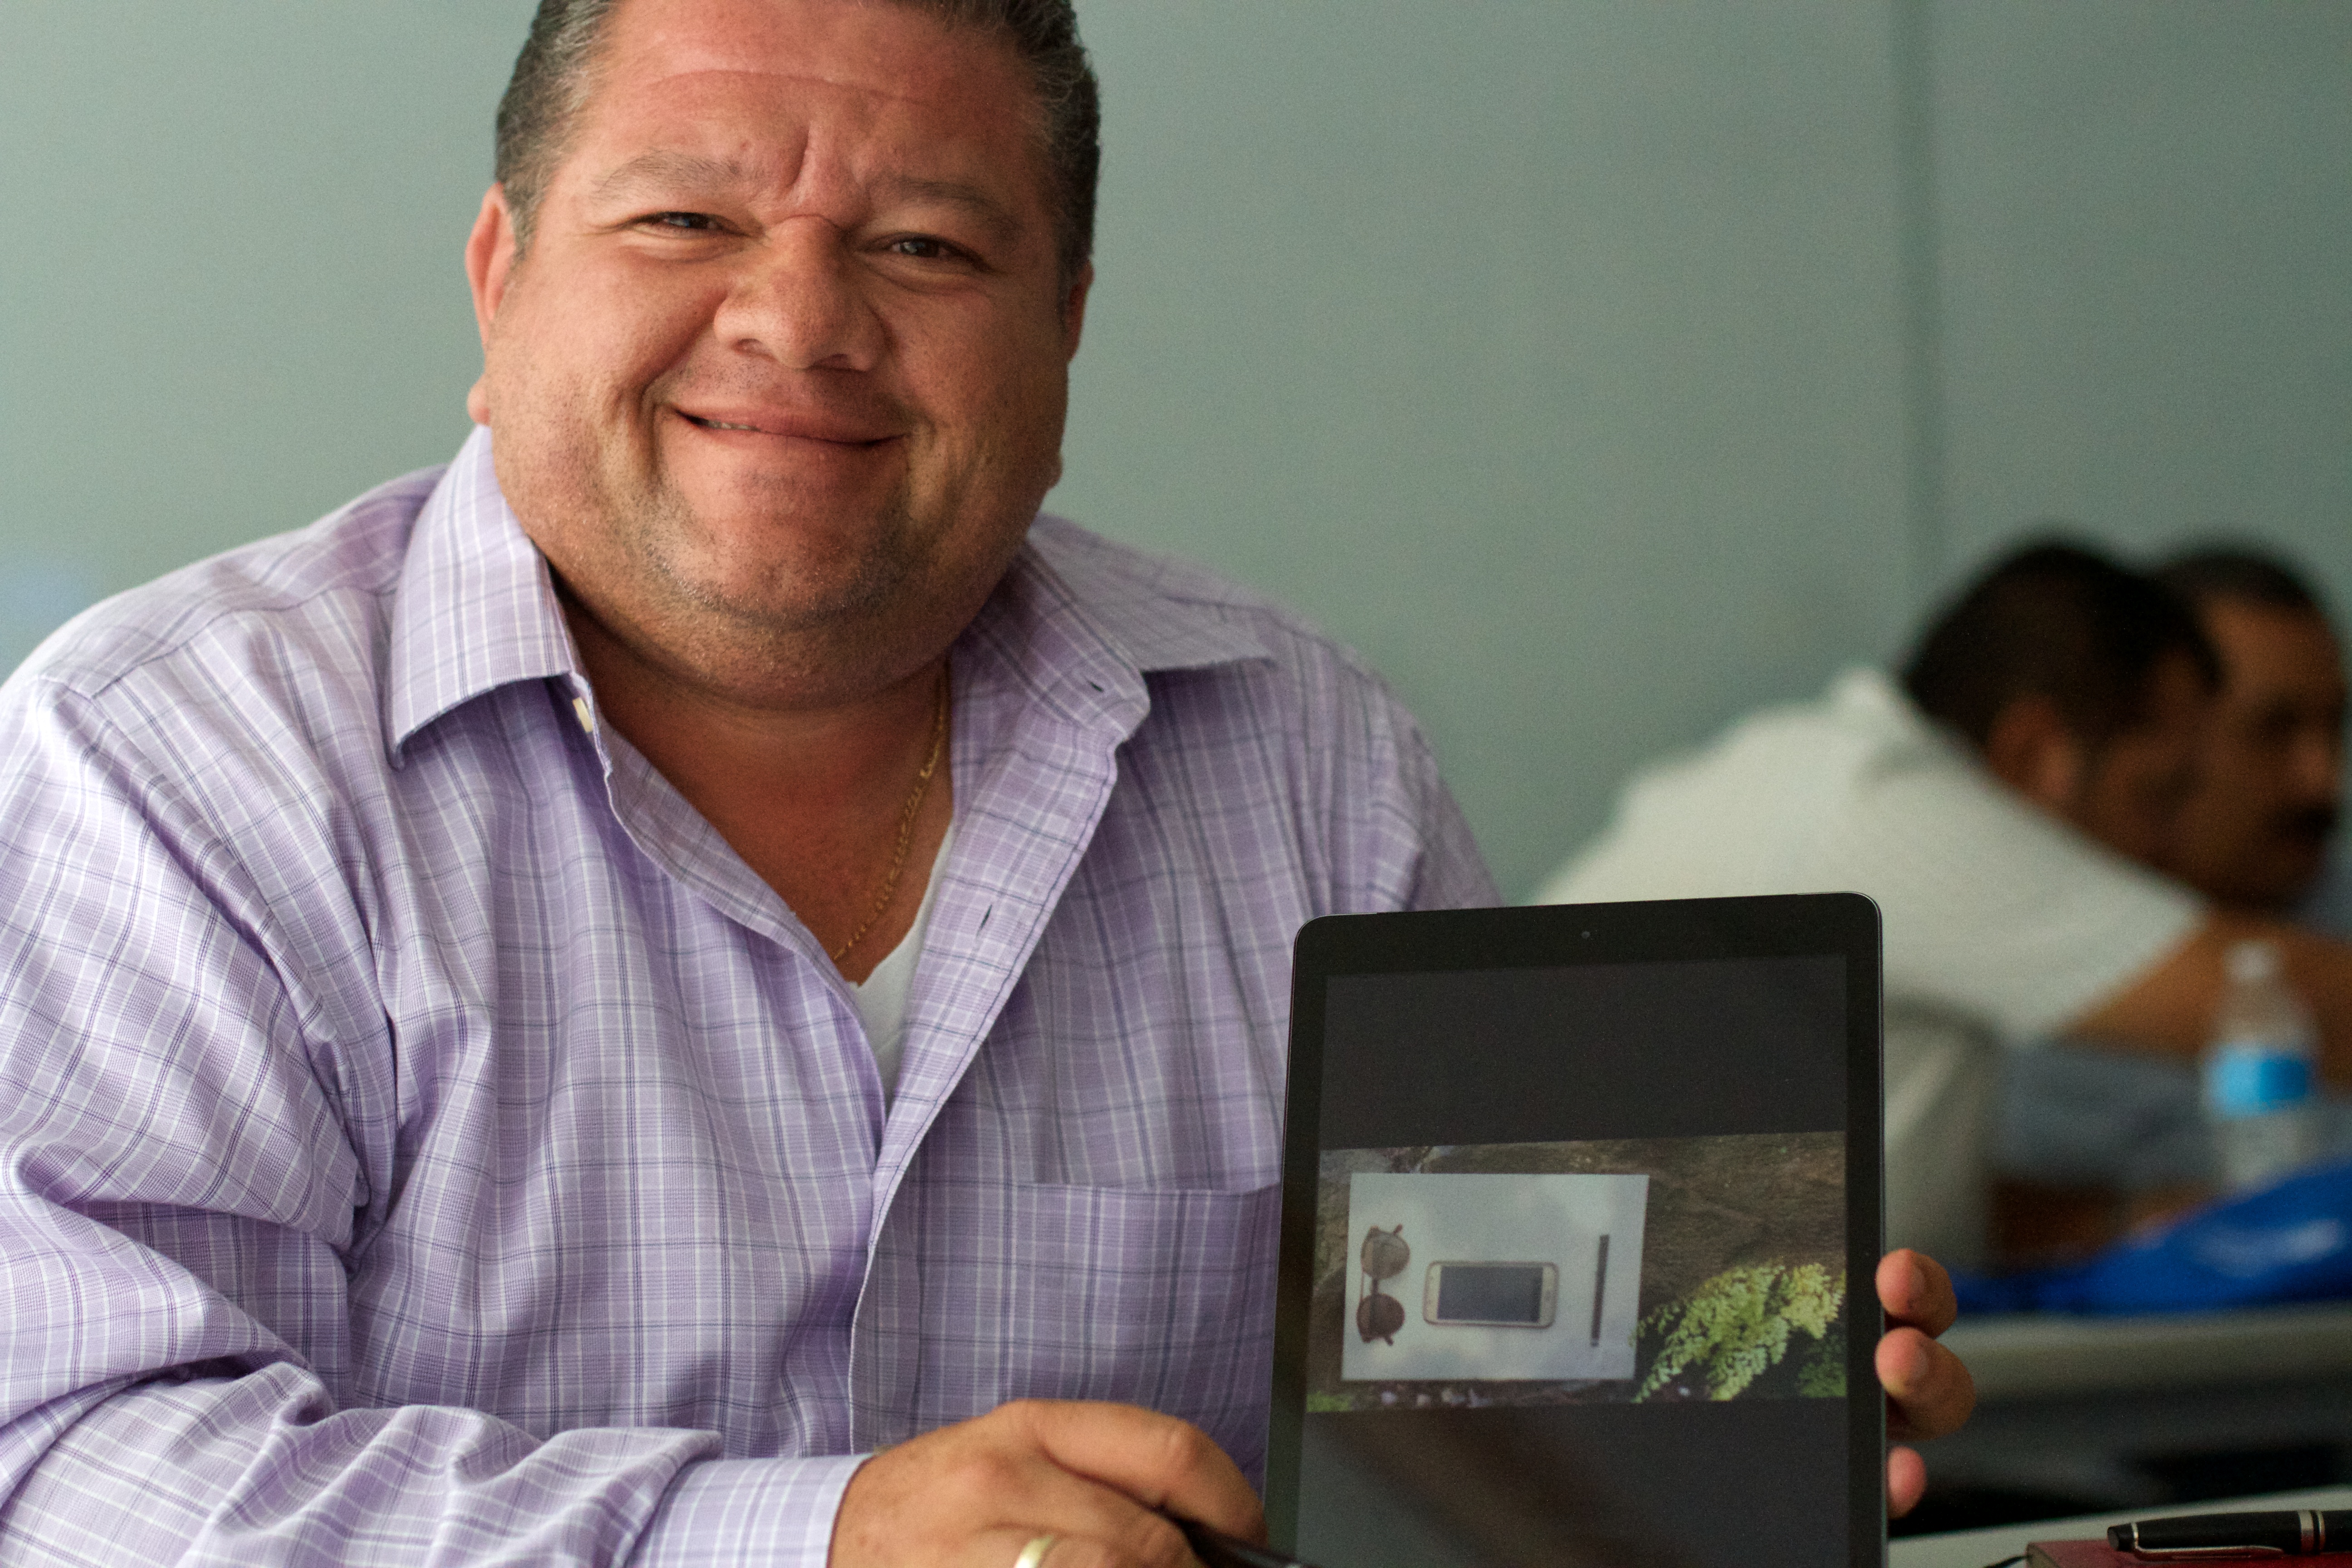
person, professional, udgagora